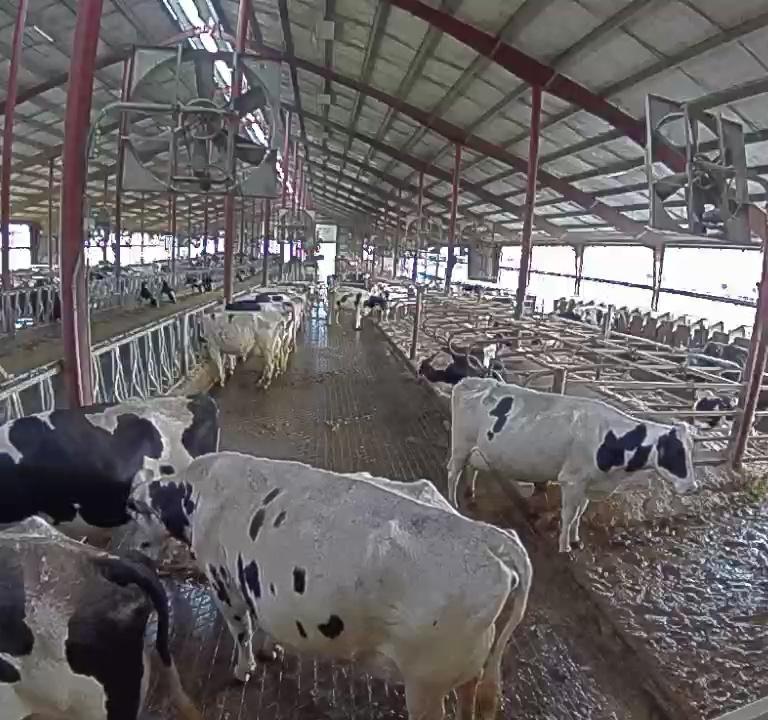
Number of cows: 9